Hörnum

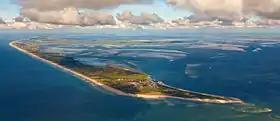
Hörnum

Hörnum (officially Hörnum (Sylt); Sölring Frisian: "Hörnem") is a municipality in the district of Nordfriesland, in Schleswig-Holstein, Germany. It is located on the southern headland of the island of Sylt. The municipality is part of the "Amt" Landschaft Sylt. The economy is dominated by tourism.